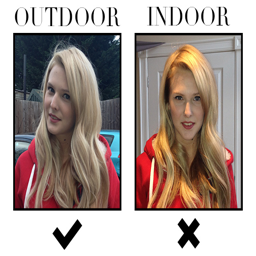
how to buy hair extensions as a gift